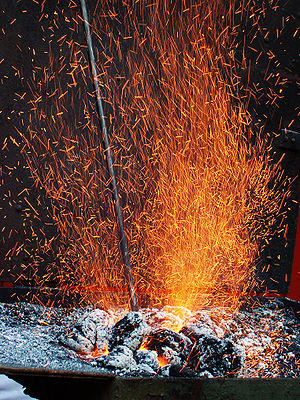
Gnist
Gnister fra et bål.
En gnist er et lokaliseret meget varmt område som f.eks. kan frembringes af elektricitet eller kemiske reaktioner.